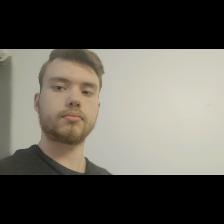
Label: Human